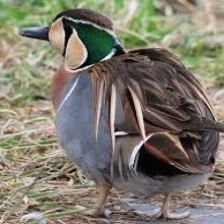
Species: BAIKAL TEAL
Scientific name: ANAS FORMOSA
ImageNet parent category: drake